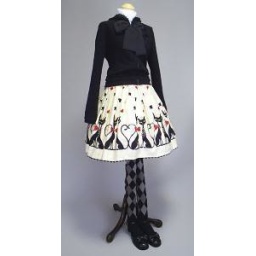
not my photo. would like in white or black